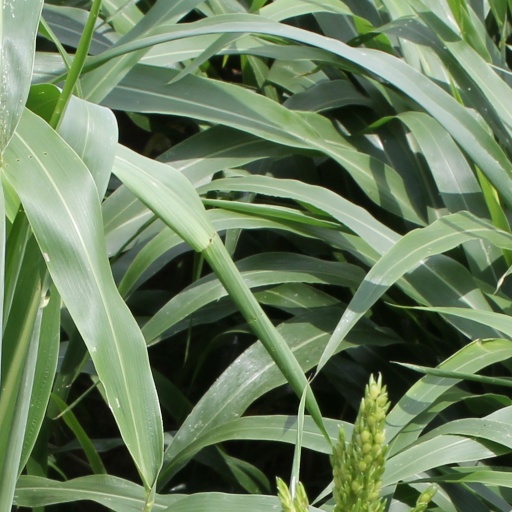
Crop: sorghum